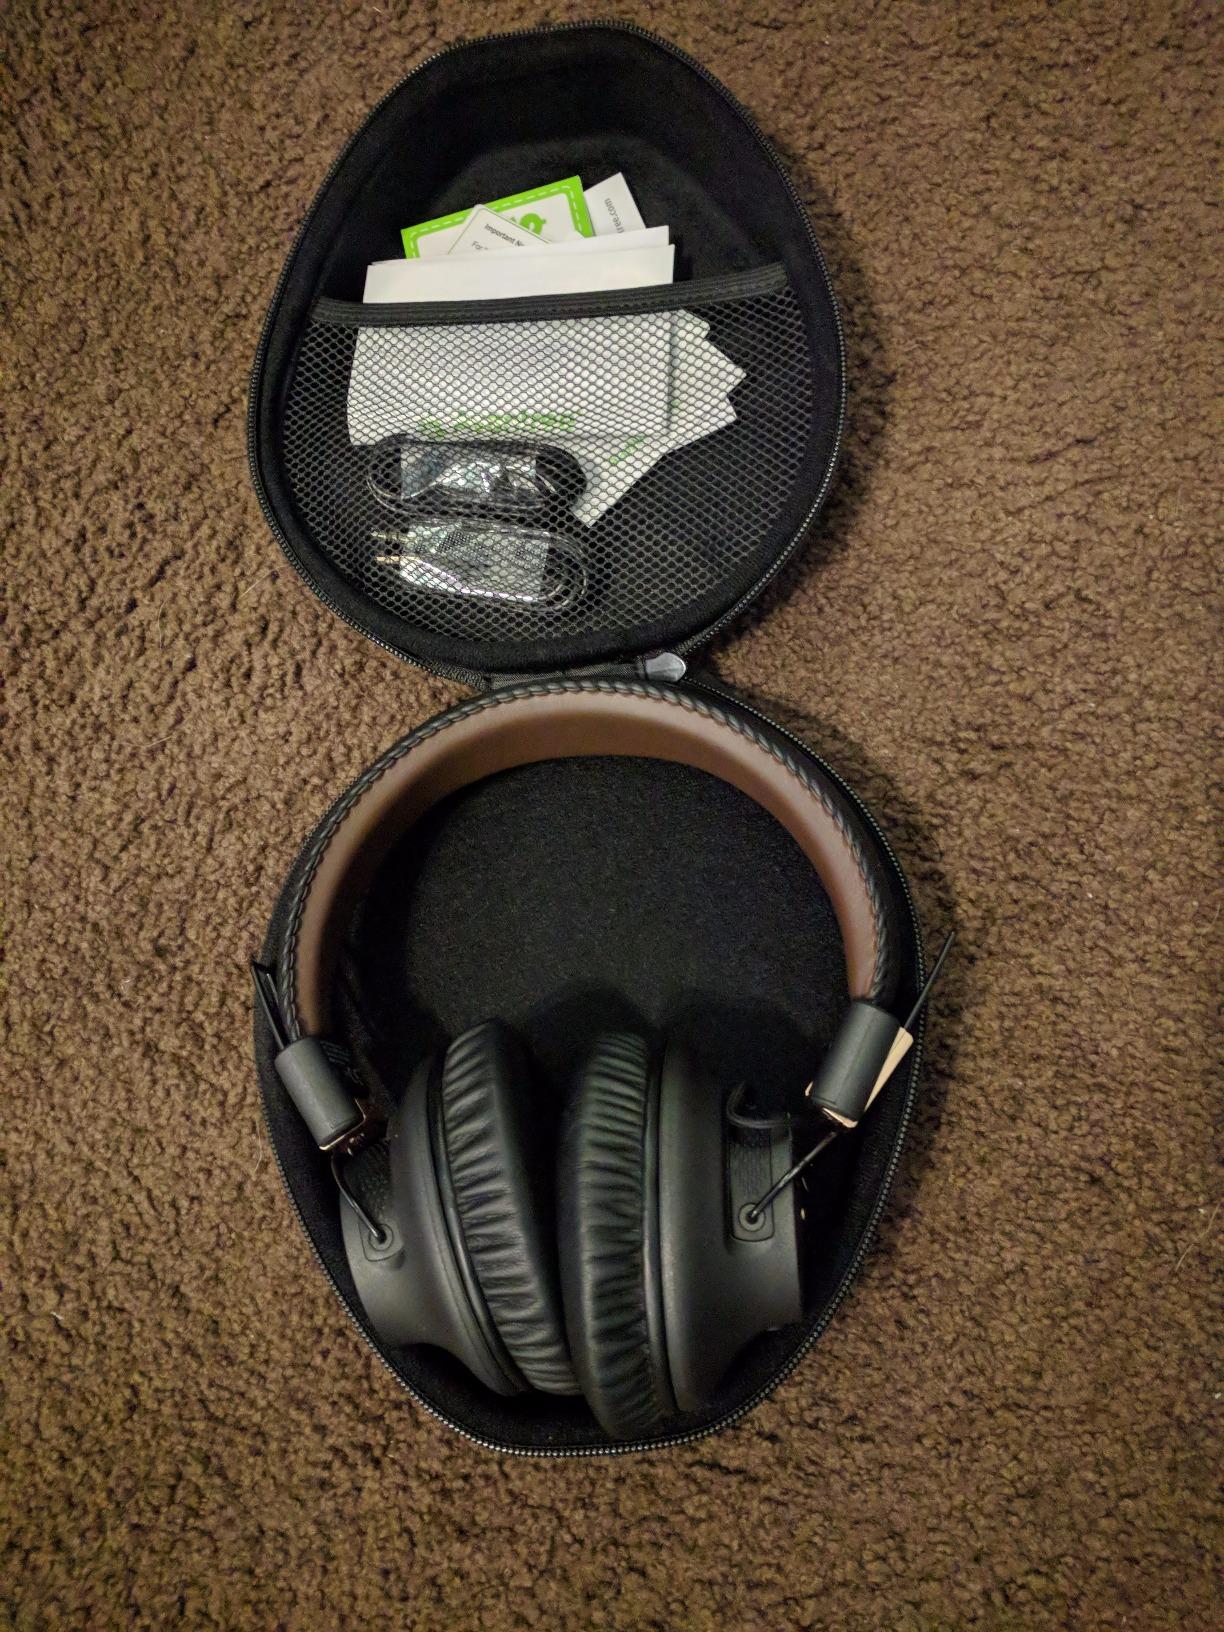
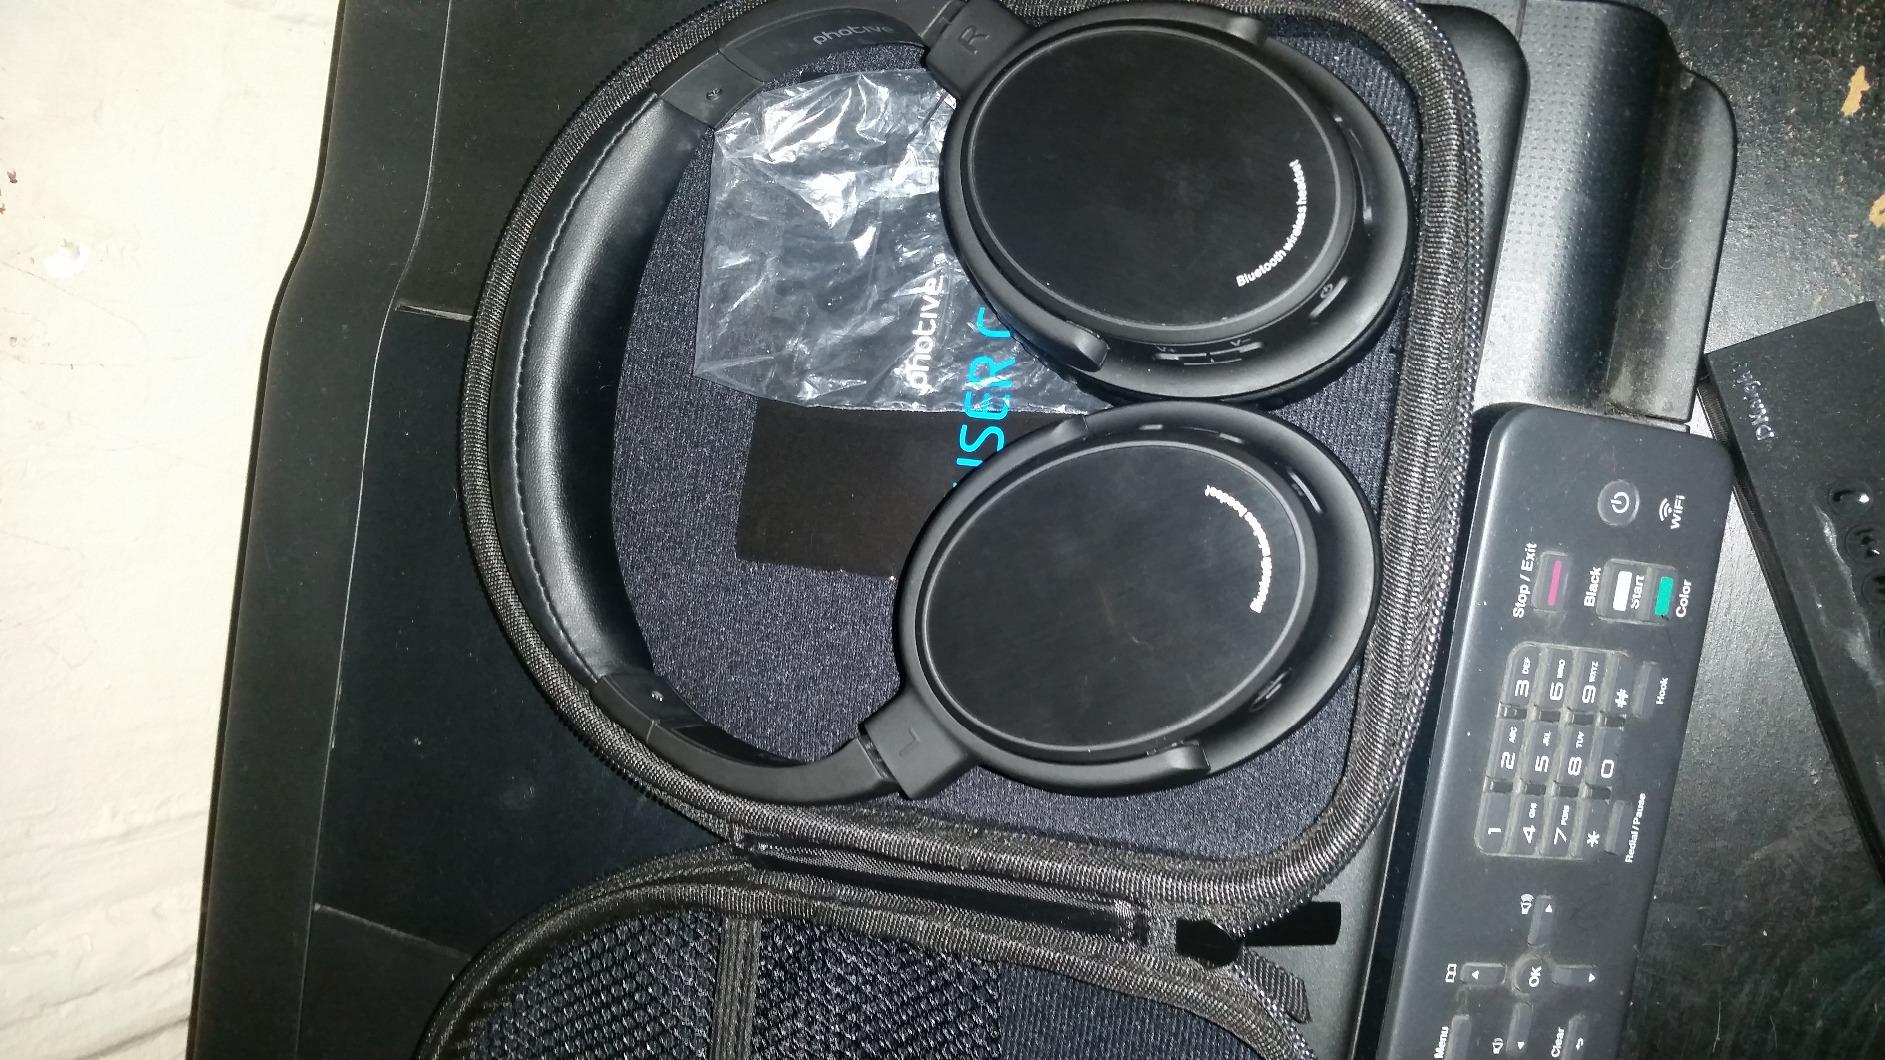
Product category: headphones
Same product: no